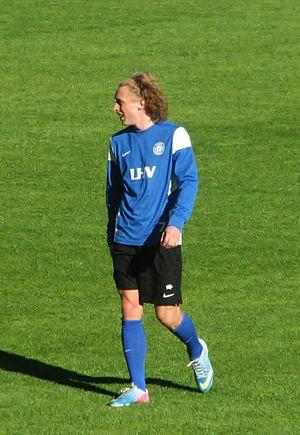
Rauno Alliku, né le 2 mars 1990 à Pärnu en Estonie, est un footballeur international estonien, qui évolue au poste d'attaquant.